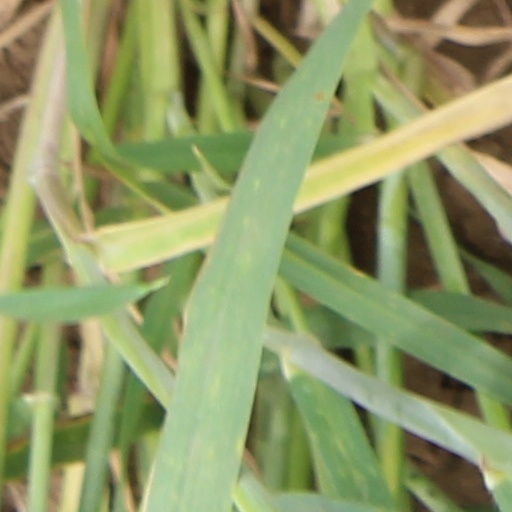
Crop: wheat